Brian Plotkin

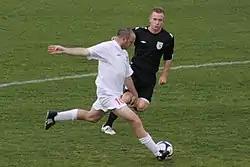
Plotkin pictured in 2009

Plotkin was selected in the second round 20th overall by the Chicago Fire in the 2006 MLS SuperDraft. During his time with the Chicago Fire, Plotkin won the 2006 US Open Cup and 2006 Chicago Fire educator of the Year. He featured in 23 first team and 14 reserve team games in his three seasons with the Fire. Columbus Crew then signed him in 2008 and was a member of the 2008 MLS Cup Championship Team.